Doodle Champion Island Games

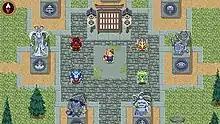
Lucky the Cat in the center of the island. She is surrounded by the mascots of the 4 teams in the game, as well as 7 statues that point in the direction of each Island Champion. Lucky is also in front of the global leader board, which can display the current points of all the teams.

At the start of the game, Lucky arrives by boat at Champion Island, a place where everyone from around the world competes with each other. She is then confronted by two Komainu, who challenge her to a match of Table Tennis to test her skills. Once Lucky beats the pair, they believe her to be The Chosen One and tell her of the seven champions of the island and that beating them would restore order to the island and make her the Island Champion.